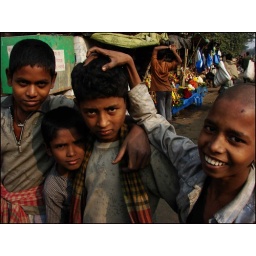
A group of boys I met in the flower market in Howrah